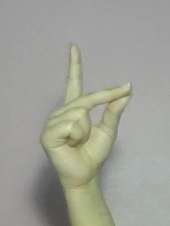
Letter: ta